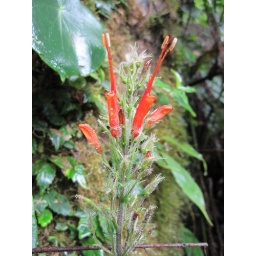
A red flower that has the perfect shape for hummingbirds (or hummingbats!) to fly by and take a sip.